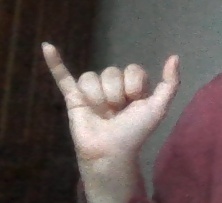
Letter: ya